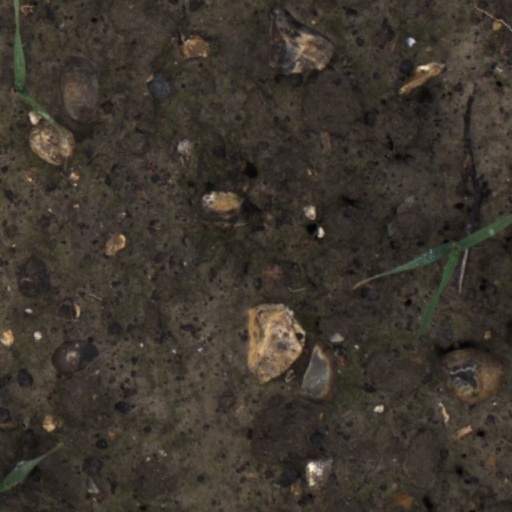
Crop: wheat